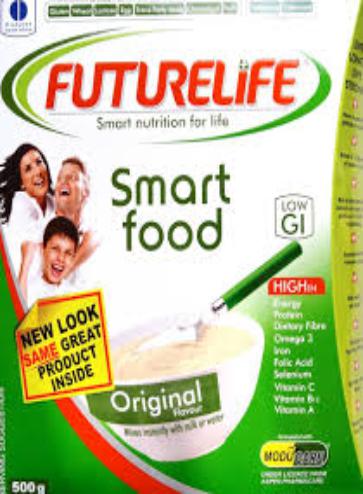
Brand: Futurelife SmartFood
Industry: Food